1990 European Cup Winners' Cup final

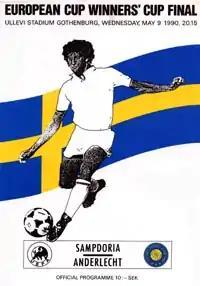
Match programme cover

The 1990 European Cup Winners' Cup Final was a football match contested between Sampdoria of Italy and Anderlecht of Belgium. It was the final match of the 1989–90 European Cup Winners' Cup and the 30th European Cup Winners' Cup final. The final was held at Ullevi in Gothenburg, Sweden, on 9 May 1990. Sampdoria won the match 2–0, thanks to two goals in extra time from Gianluca Vialli.